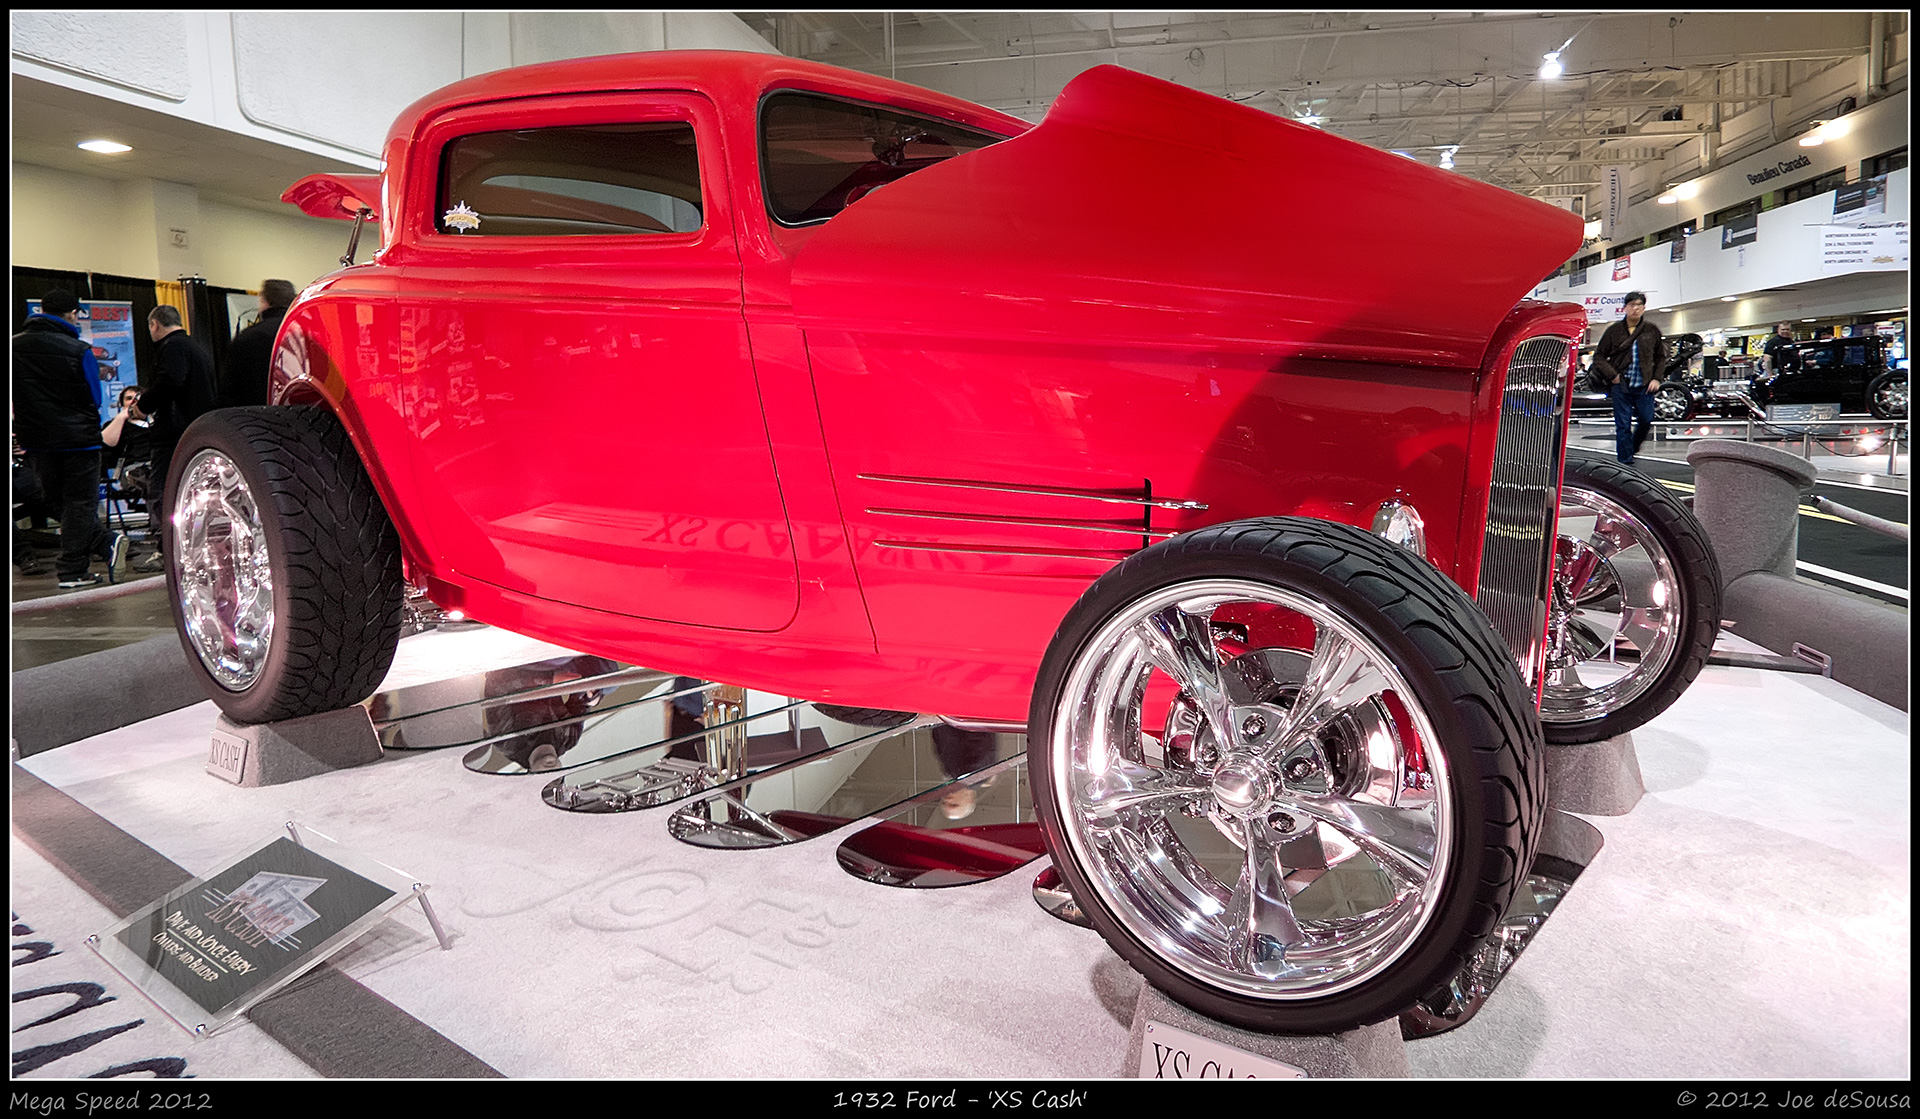
car, wheel, window, vehicle, color, show, speed, motor vehicle, vintage car, cash, 2012, ford, mississauga, custom, 1932, mega, nik, coupe, efex, 3, pro, viveza, exhibition, xs, antique car, hot rod, auto show, land vehicle, automobile make, automotive exterior, automotive design, luxury vehicle, custom car